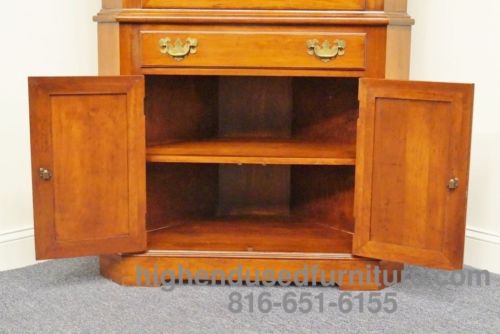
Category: cabinet